Gerry Ashworth

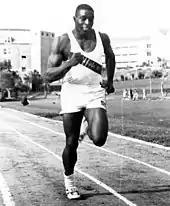
Hayes, 1962

In his most noteworthy career accomplishment, he ran the second leg of the gold medal performance of the American 4 × 100 m relay team at the Tokyo Olympics, on October 21, 1964, setting a new world record of 39.06. Paul Drayton, Richard Stebbins and Bob Hayes ran the other legs. After receiving his handoff from the starter Drayton, Ashworth's performance in the straightaway was adequate but his exchange to Stebbins was less effective, and the Americans were not leading. Stebbins gave the baton to Hayes at the beginning of the handoff lane rather than near the end, requiring Hayes to run an additional ten meters. Hayes's speed was invaluable in leading the American team to the gold, taking the American relay team from around fifth to first place and securing the gold medal. Impressively, Hayes may have completed one of the top ten fastest Olympic relay times for an anchor leg, as it was hand-timed between 8.5 and 8.9 seconds, though the time never became official.